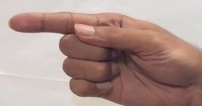
ASL sign: G